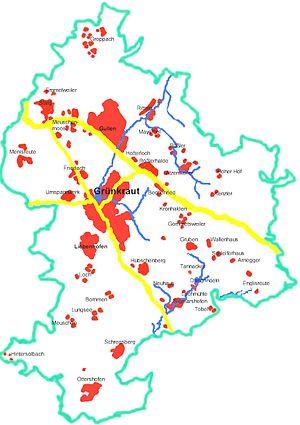
Le territoire communal de Grünkraut Italiano: Il comune di Grünkraut